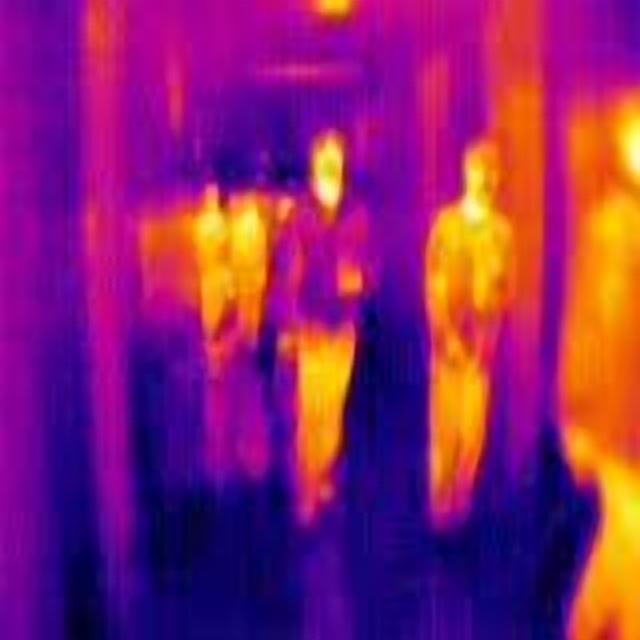
Detected objects:
label: person
label: person
label: person
label: person
label: person